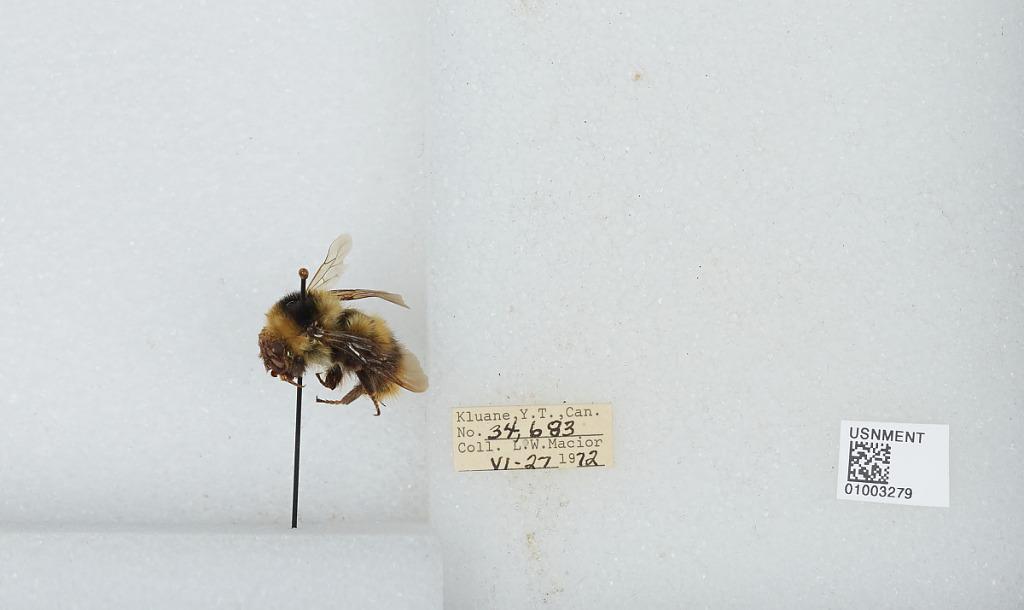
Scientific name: Bombus (Pyrobombus) frigidus Smith
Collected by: L. Macior
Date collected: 1972-6-27
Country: Canada
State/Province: Yukon Territory
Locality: Kluane
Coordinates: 60.75, -139.5